Kim Ku

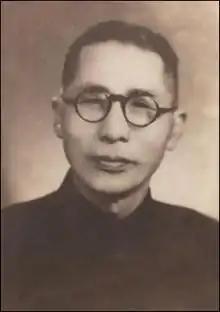
Kim in 1930

Kim's family life was difficult during this period. On January 1, 1924, just two years after the birth of his fifth child, Shin, his wife died. Because Kim was a wanted man, he was unable to visit her in the hospital before she died. According to a 2012 interview with Shin, Kim then temporarily placed Shin in an orphanage, as he could not take care of him while working. In November 1925, his mother and Shin returned to Korea to avoid interfering in Kim's work. Eventually, in September 1927, his eldest son In would also return to Korea.